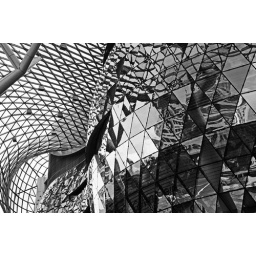
The glass facade of the Ion Orchard mall in Singapore. The curved organic shaped exterior looks almost like liquid glass.